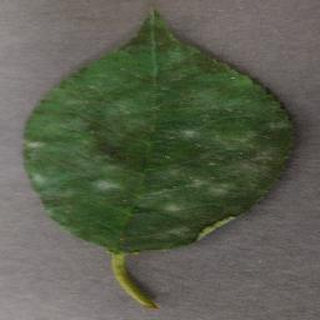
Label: cherry_powdery_mildew